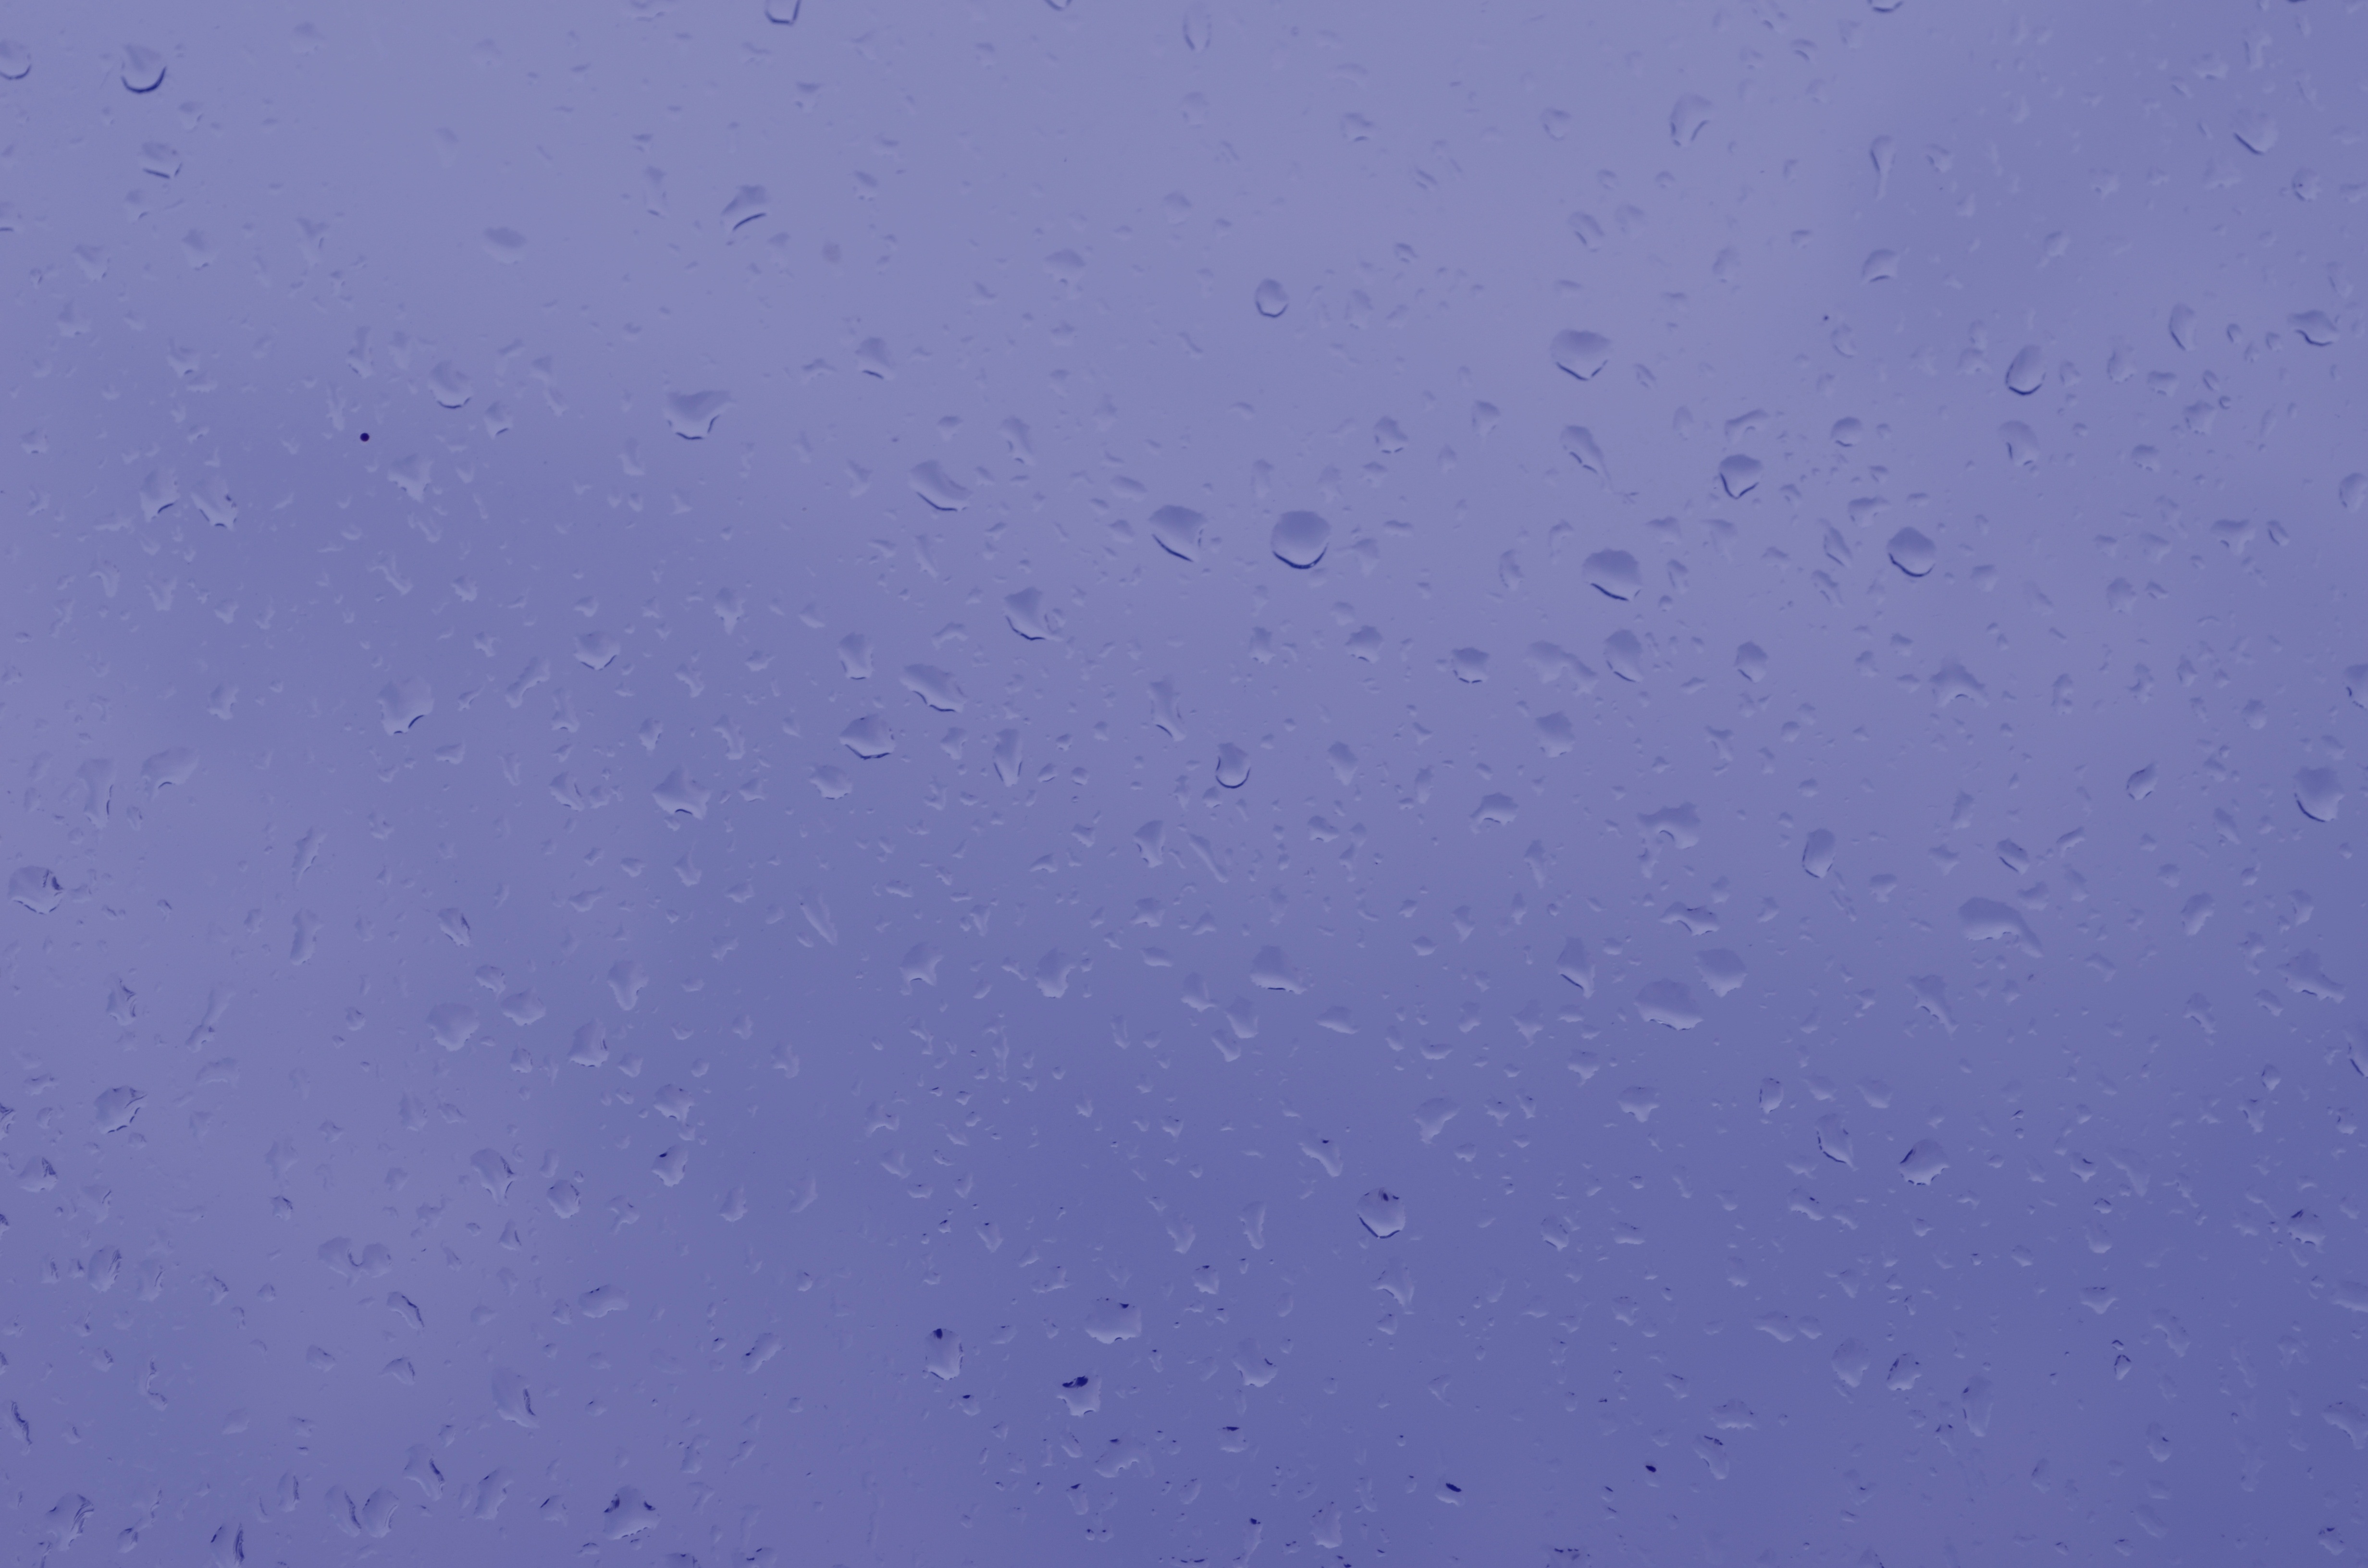
water, nature, drop, sky, texture, rain, wave, window, wet, flock, line, weather, storm, blue, circle, wallpaper, drops, drops of water, the background, flowing water, rain drops, pane, after the storm, after the rain, a drop of, drop of rain, the downpour, stream of water